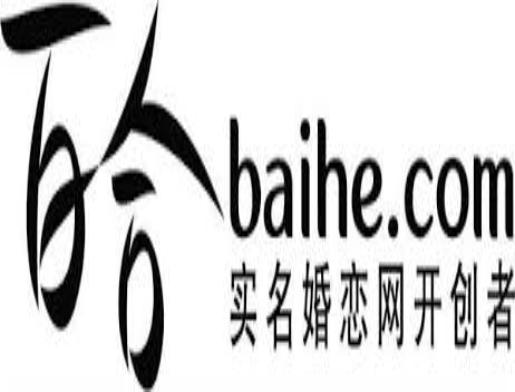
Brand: Baihe
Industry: Others